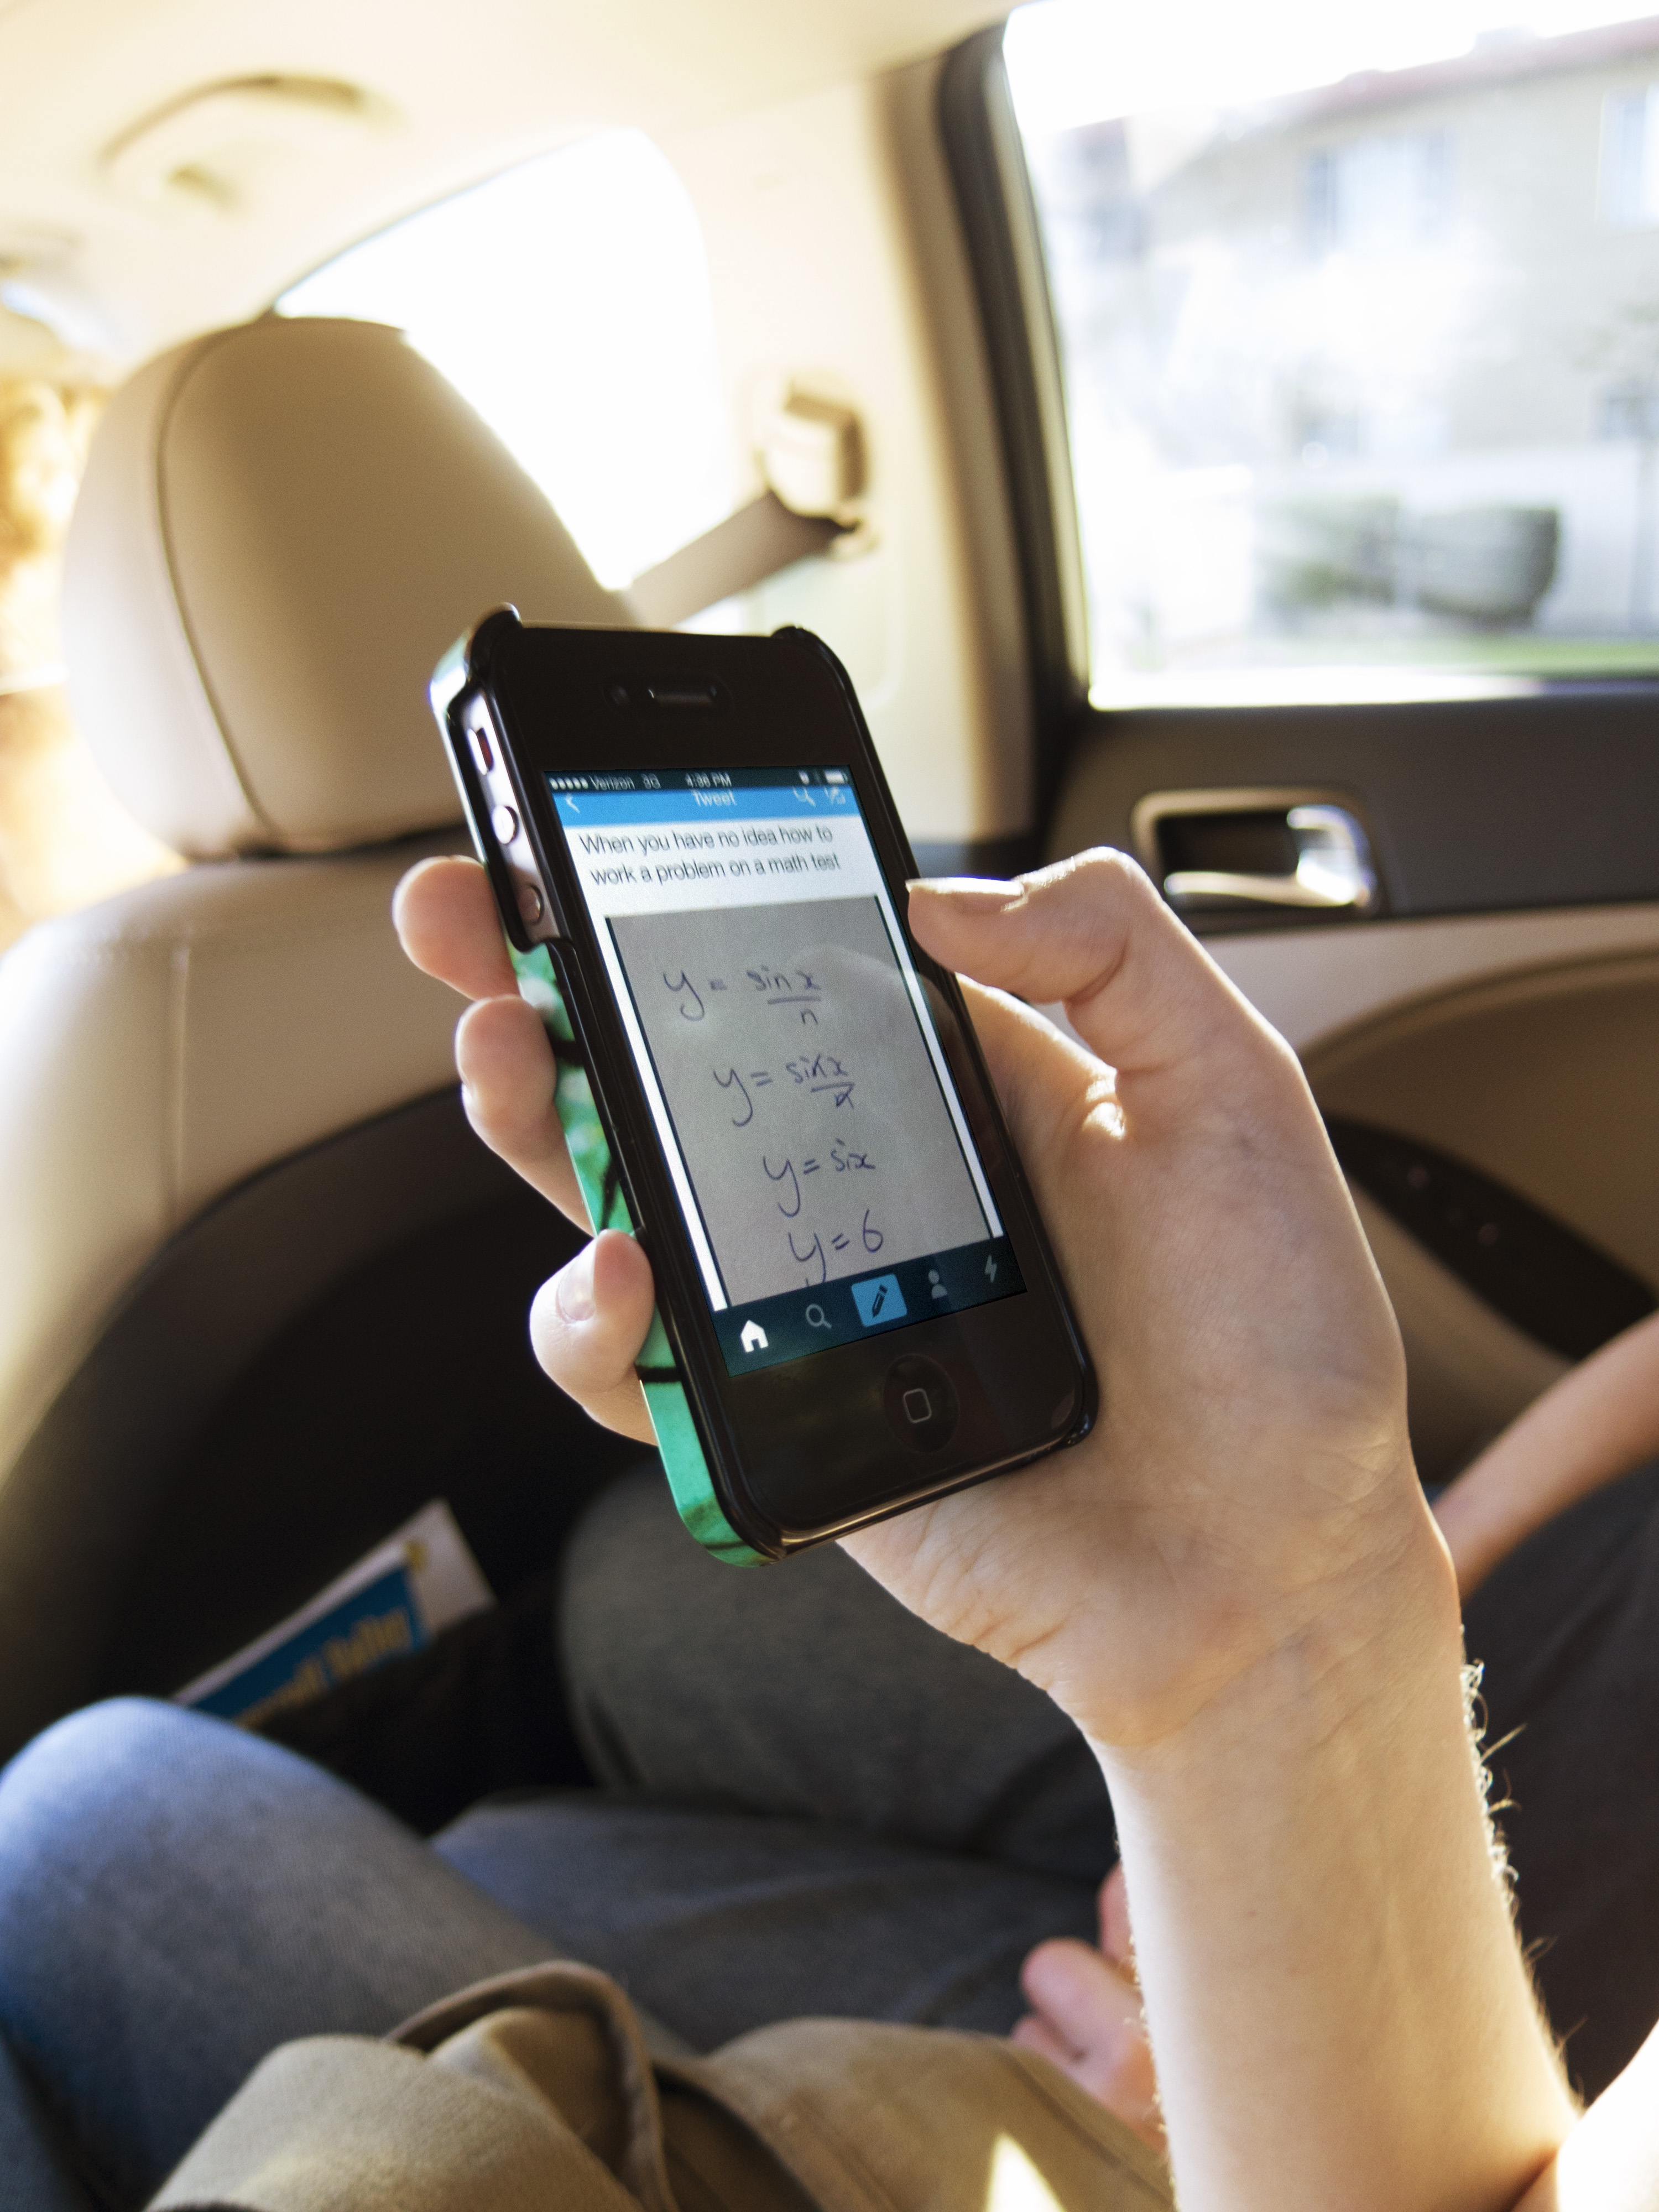
watch, hand, technology, driving, finger, gadget, arm, mobile phone, electronics, car seat, portable communications device